Kevin van Impe

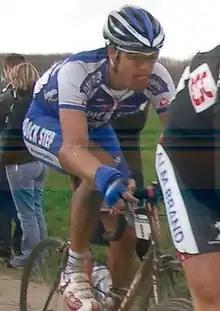

Kevin Van Impe (born 19 April 1981 in Aalst, East Flanders) is a retired Belgian professional road bicycle racer. His father is former cyclist Frank Van Impe, and his uncle is Lucien Van Impe, one of the greatest climbers in cycling history and winner of the 1976 Tour de France.